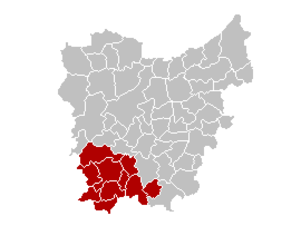
Carte indiquant la localisation de l'arrondissement de Oudenaarde (en rouge) dans la province de Flandre orientale.